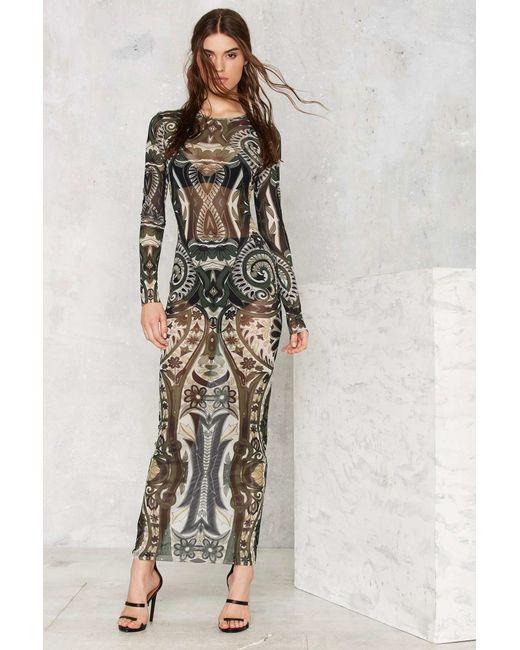
Langärmeliges Netzkleid mit aufwendigen Musterdesigns, Sommer- oder Strandkleidung